Peter Rouw

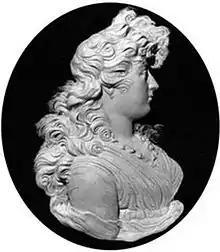
Wax portrait relief by Peter Rouw c.1795 of Charlotte Augusta Matilda, Princess Royal (National Portrait Gallery, London, NPG 2174)

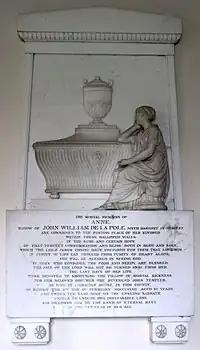
1832 mural monument by Peter Rouw to Lady Anne Pole (née Templer) (1758–1832), wife of Sir John de la Pole, 6th Baronet (1757–1799) signed: "P. Rouw sculp. London"; west wall of south transept of St Michael's Church, Shute, Devon

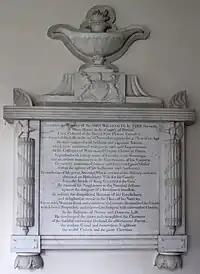
Mural monument by Peter Rouw to Sir John de la Pole, 6th Baronet (1757–1799), St Michael's Church, Shute, Devon, west wall of south transept

Peter Rouw II (17 April 1771– 9 December 1852) was a London-based sculptor specialising in bas-reliefs in marble, often in the form of mural church monuments, and in wax miniature portraits, often of a pink hue on black glass. He designed medals, including one of William Wilberforce, and also made a few marble busts. He exhibited at the Royal Academy of Arts. In 1807 Rouw was appointed modeller of cameos and gems to the Prince Regent.